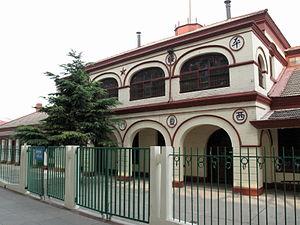
La gare de Pékin-Nord, ou Beijingbei, est une gare se trouvant dans le quartier de Xizhimen. Il s'agit de la plus ancienne gare de Pékin en utilisation après la fermeture de la gare de Zhengyangmen-Est, devenue un musée. Cette gare est connue pour le train desservant la gare de Badaling se trouvant à la grande Muraille. Pour les JO de 2022, la gare a été agrandi et rénové pour accueillir la nouvelle LGV Pékin - Zhangjiakou, depuis 2019.